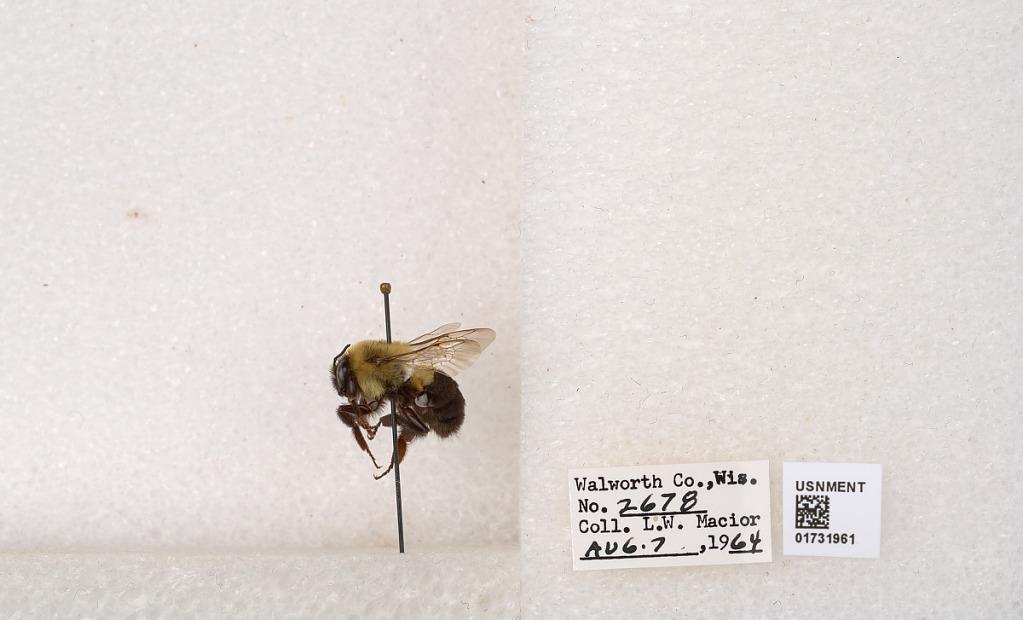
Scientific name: Bombus impatiens Cresson
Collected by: L. Macior
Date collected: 1964-8-7
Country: United States
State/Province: Wisconsin
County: Walworth
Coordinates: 42.6685, -88.5419